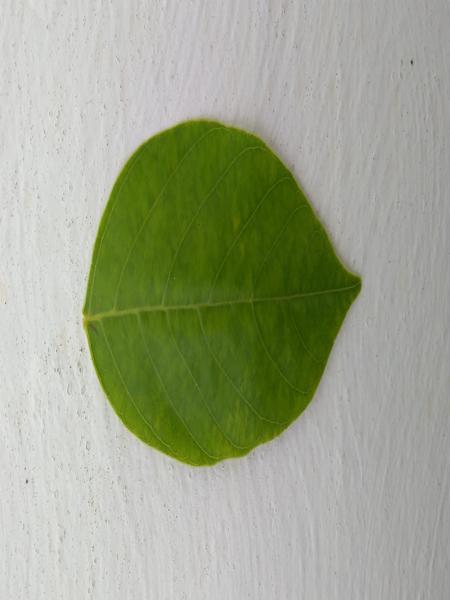
Plant: Honge